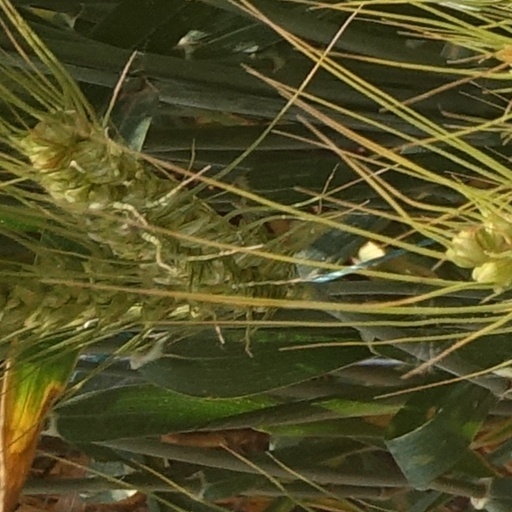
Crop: wheat